Patrick Joseph O'Kane

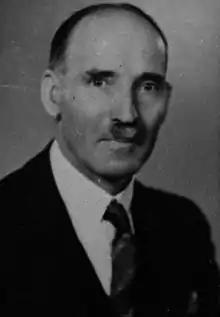

Patrick Joseph O'Kane (16 March 1884 – 21 March 1970) was a member of the New Zealand Legislative Council from 8 September 1941 to 31 December 1950, when the council was abolished.